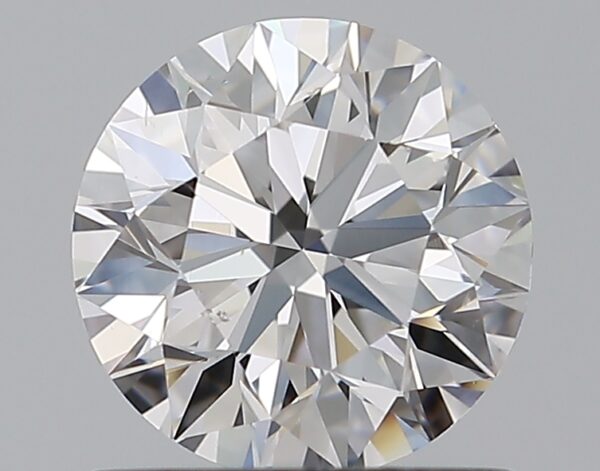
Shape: round
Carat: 0.72
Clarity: VS2
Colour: D
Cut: EX
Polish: EX
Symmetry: EX
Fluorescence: N
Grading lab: GIA
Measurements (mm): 5.69 x 5.71 x 3.59